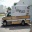
Label: ambulance